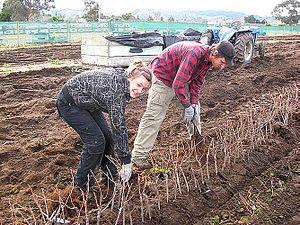
Pépinéristes viticoles aux USA le 11 juillet 2008
La pépinière viticole en Californie, qui peut produire annuellement des plants de vigne pour replanter jusqu'à 10 500 hectares a été pendant longtemps excédentaire puisque le renouvellement ne se faisait que sur une moyenne de 3 500 hectares. Elle a dû faire face à une crise sans précédent au cours des années 1990, quand le vignoble californien a subi une attaque massive de phylloxéra mettant en péril les vignes de Napa Valley, de Sonoma Valley et des Carneros.
Un pépiniériste viticole est un viticulteur qui s'est spécialisé dans le greffage et la multiplication des bois et plants de vigne pour les commercialiser auprès des autres professionnels de la viticulture.